Coco Jones

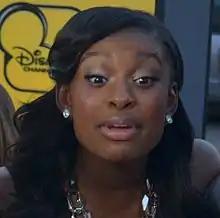
Jones in 2012

In 2006, she competed on Radio Disney, where she became known for her song, "Real You". In 2009, she was chosen to perform live on "The Most Talented Kids" episode of the "Maury Povich Show". In 2011, she guest-starred on Disney Channel's television series "So Random!". In 2010, Jones was the runner up during season 3 of Radio Disney's The Next Big Thing singing competition. Shortly after, she released her debut project "Coco Jones", and began a concert tour revolving around the theme of anti-bullying called UBU-Stop the Bullying.